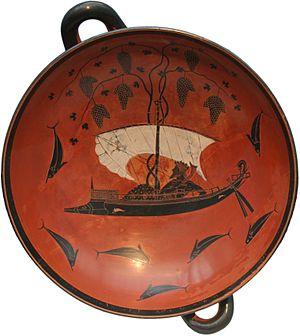
La piraterie en Méditerranée antique a une longue histoire documentée depuis l'Âge du bronze final mentionné dans L'Iliade et l'Odyssée. La piraterie naît probablement en même temps que la navigation et est intimement mêlée aux guerres maritimes.
Exékias est un potier et peintre sur vases de la Grèce antique, considéré comme un des plus grands peintres de céramique attique à figures noires. Sa période de production se situe approximativement entre 550 et 525 av. J.-C. à Athènes. Sa poterie fut cependant exportée vers d'autres régions, comme l'Étrurie. Il peignait principalement selon la technique dite de la figure noire, qui ne fut utilisée que pendant une période relativement courte, ce qui permet de dater précisément sa période d'activité.
Les Collections d'antiquités de l'État sont un musée de Munich, consacré aux antiquités grecques, romaines et étrusques. Situé sur la place Royale, il forme avec la Glyptothèque, à laquelle il fait face, un complexe architectural et muséal.
Les ophthalmoi – du mot grec οφθαλμός « ophthalmos » : « œil » – ou oculi – latin –, sont des éléments figurant sur la proue de navires de l'Antiquité, notamment les trières grecques, et représentant des yeux. Ils peuvent être simplement peints ou être des éléments en relief, en bois, en métal, en pierre, en marbre, fixés sur le navire. On suppose qu'ils ont pu représenter les yeux de dieux ou de déesses ou, du moins, avoir eu une fonction protectrice pour le navire, son équipage et, éventuellement, sa cargaison.